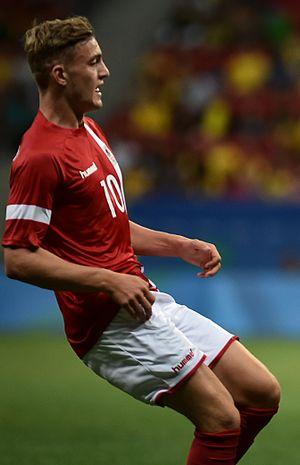
Jacob Bruun Larsen est un footballeur international danois, né le 19 septembre 1998 à Lyngby, évoluant au poste d'ailier gauche au TSG 1899 Hoffenheim.